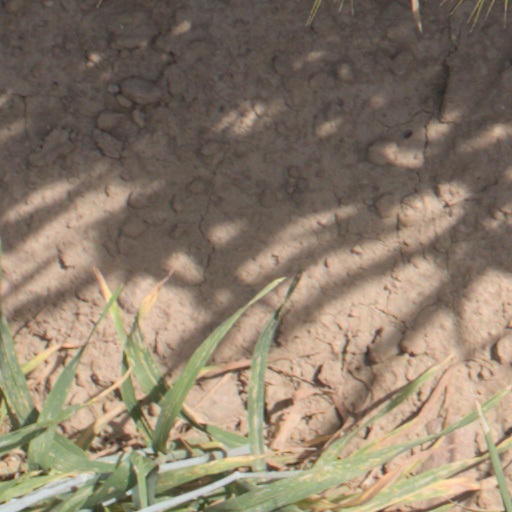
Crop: wheat